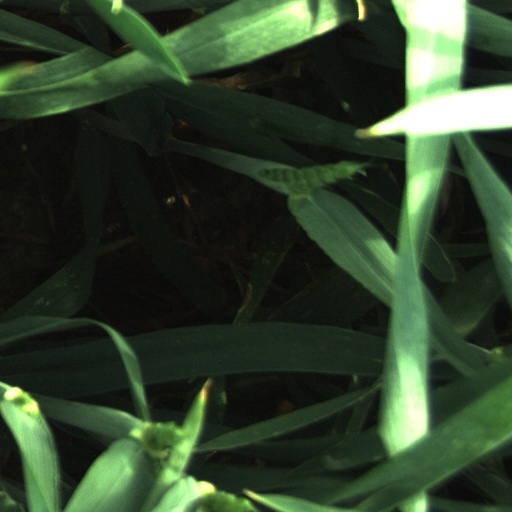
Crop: wheat